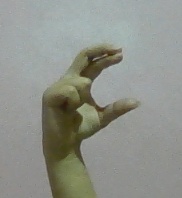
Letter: thal